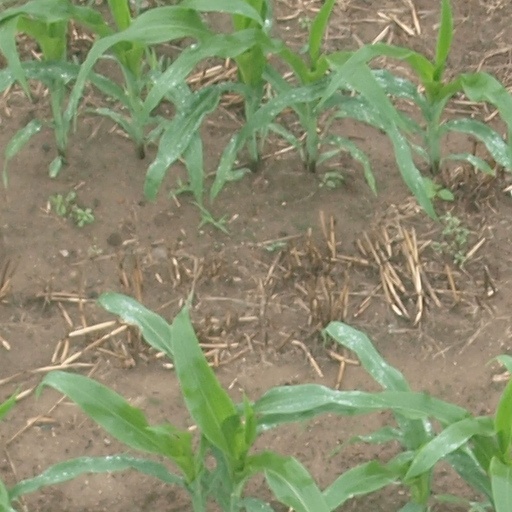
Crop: maize; corn